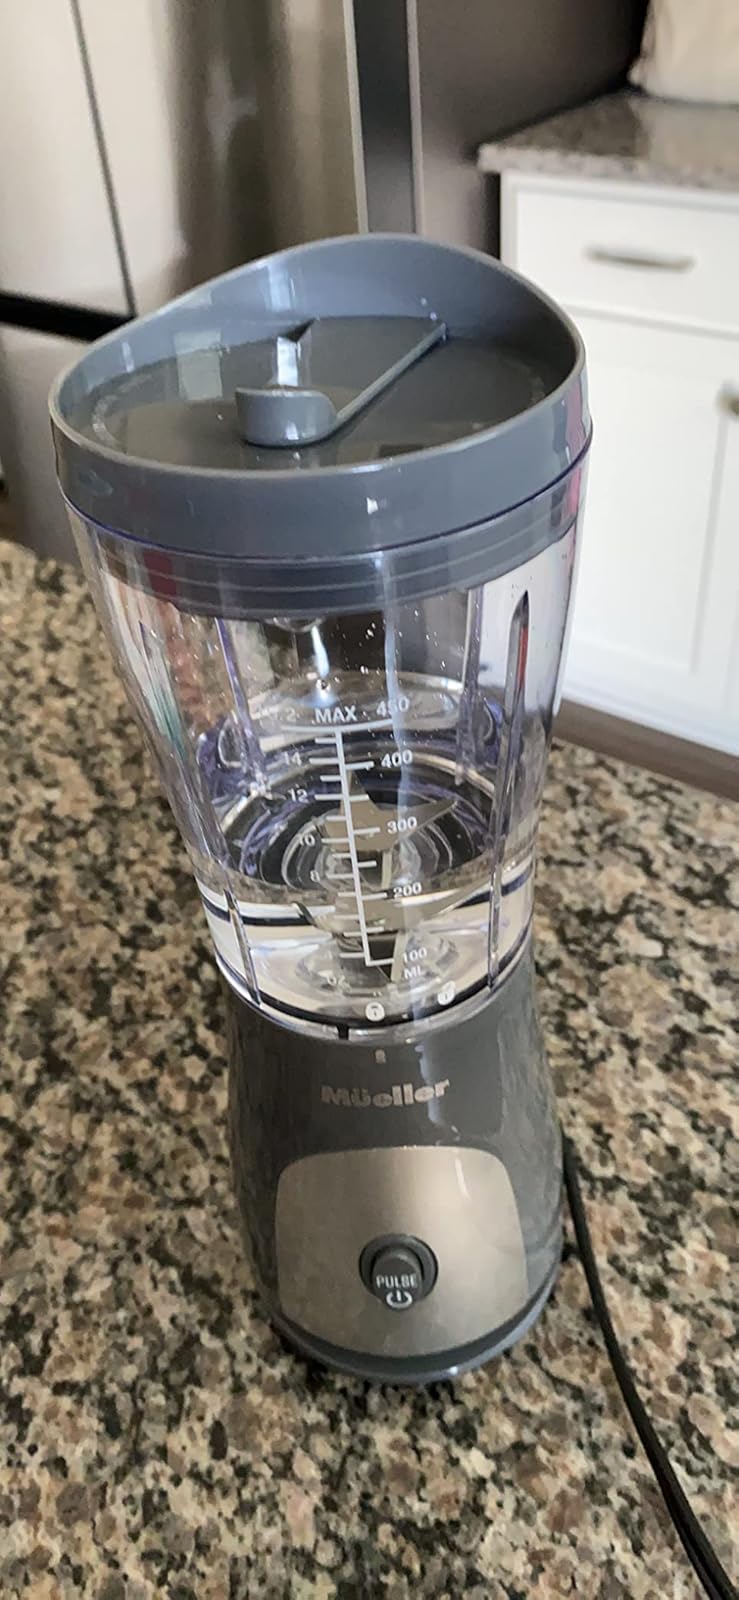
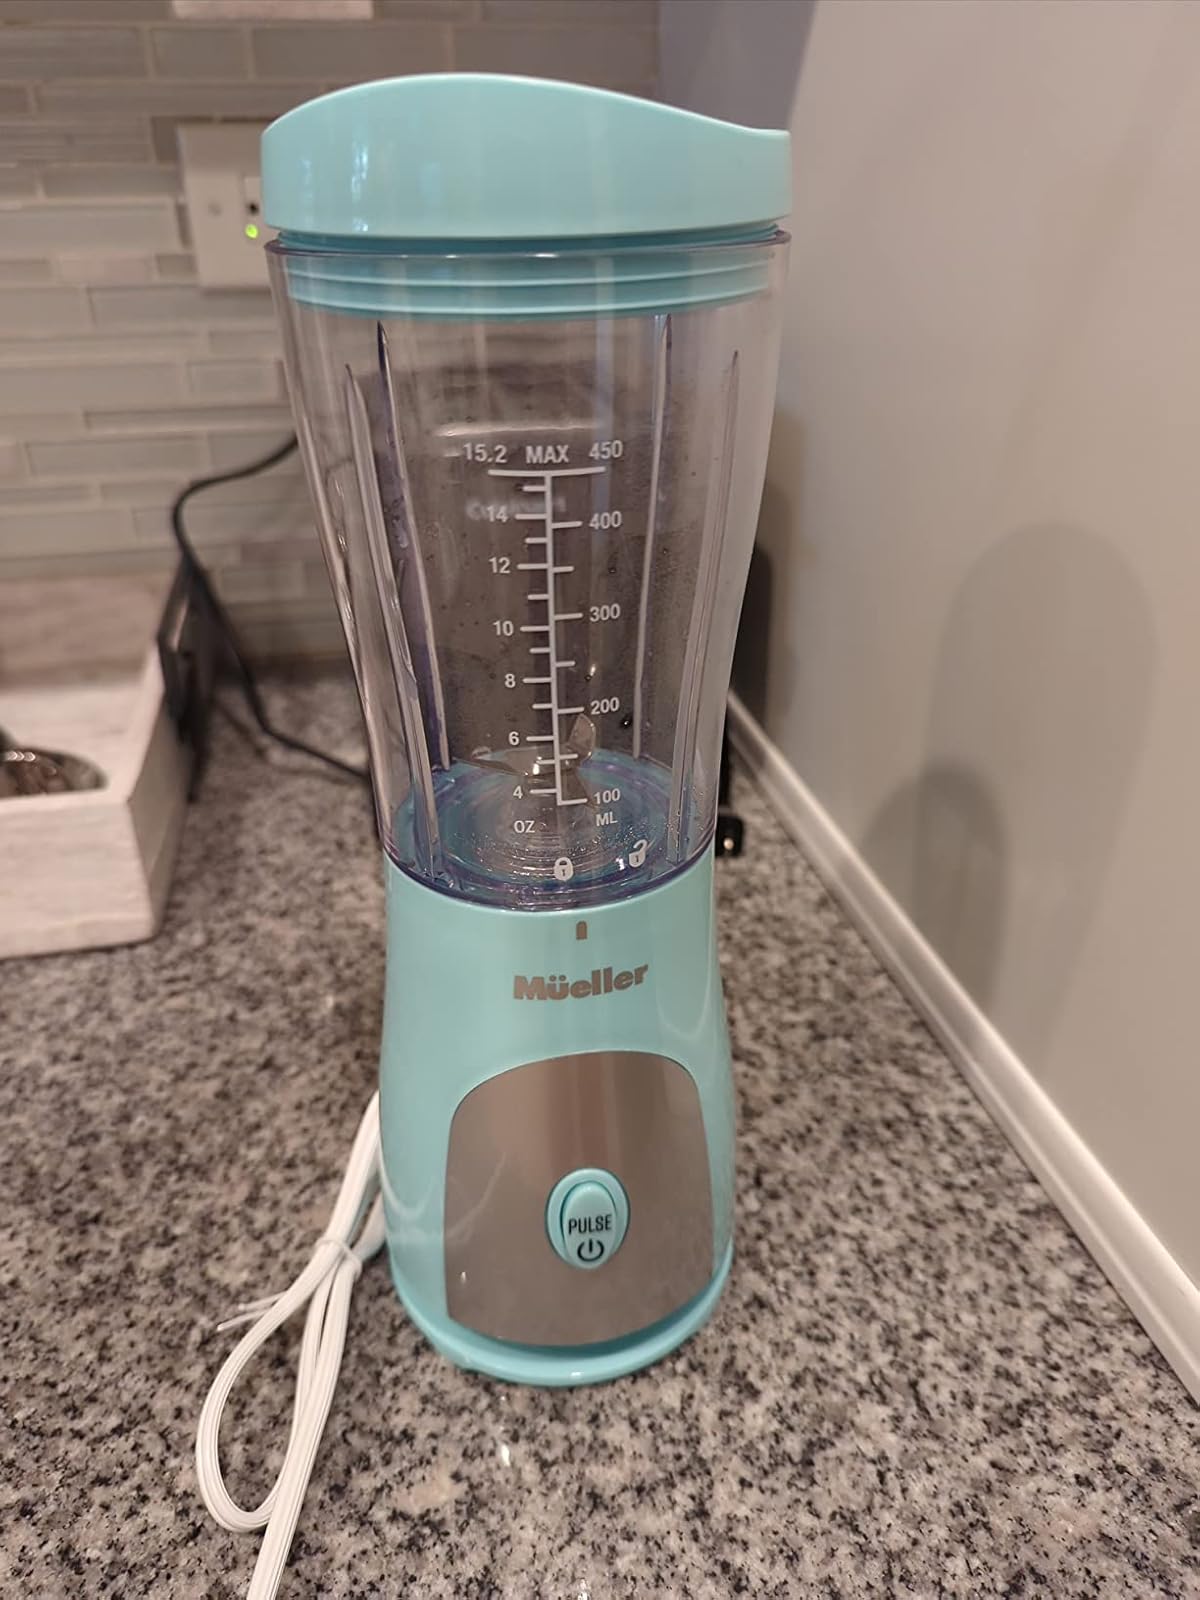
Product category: items_blender
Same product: no